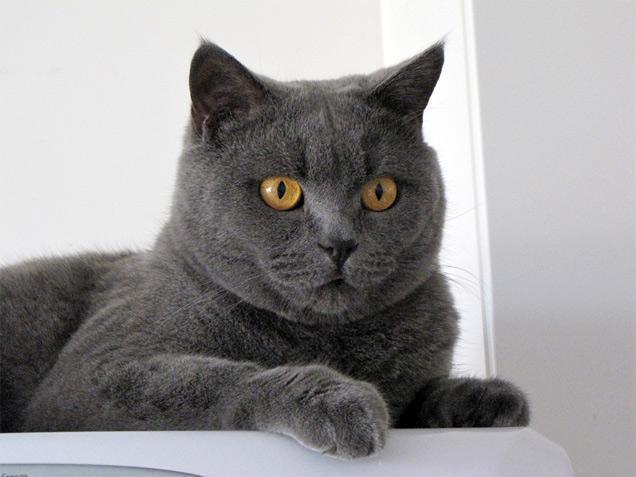
British Shorthair